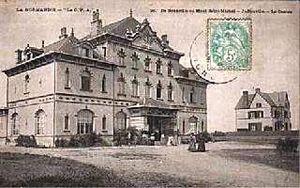
Jullouville, parfois appelée Jullouville-les-Pins est une commune française située à huit kilomètres au sud de Granville dans le département de la Manche en région Normandie. Née en 1973 du regroupement de Bouillon et de Saint-Michel-des-Loups avec le statut de communes associées, c’est une commune touristique de la baie du Mont-Saint-Michel.